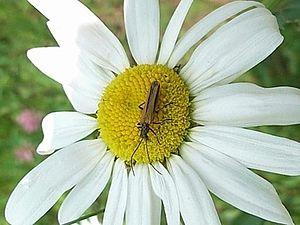
Oedemera femorata est une espèce d'insecte de l'ordre des coléoptères, de la famille des Oedemeridae.